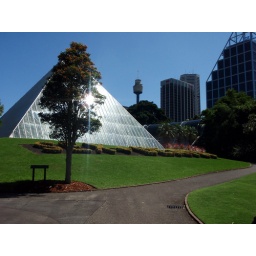
Glass plant pyramid and Sex &amp;amp; Death floral sign in Sydney Botanical Gardens.